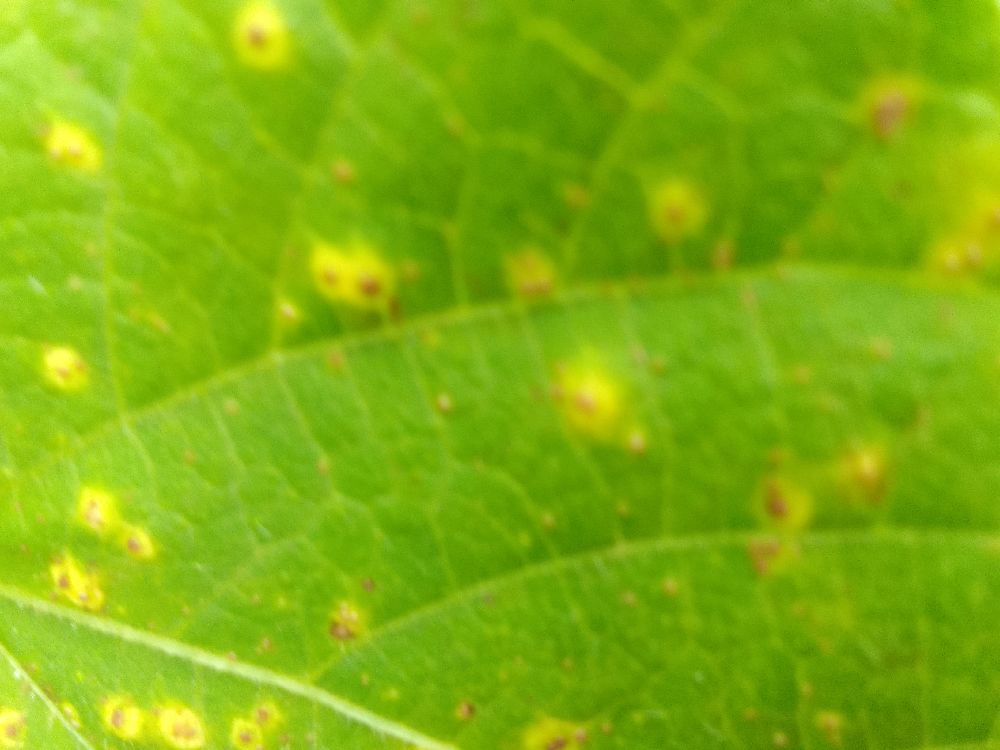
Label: rust